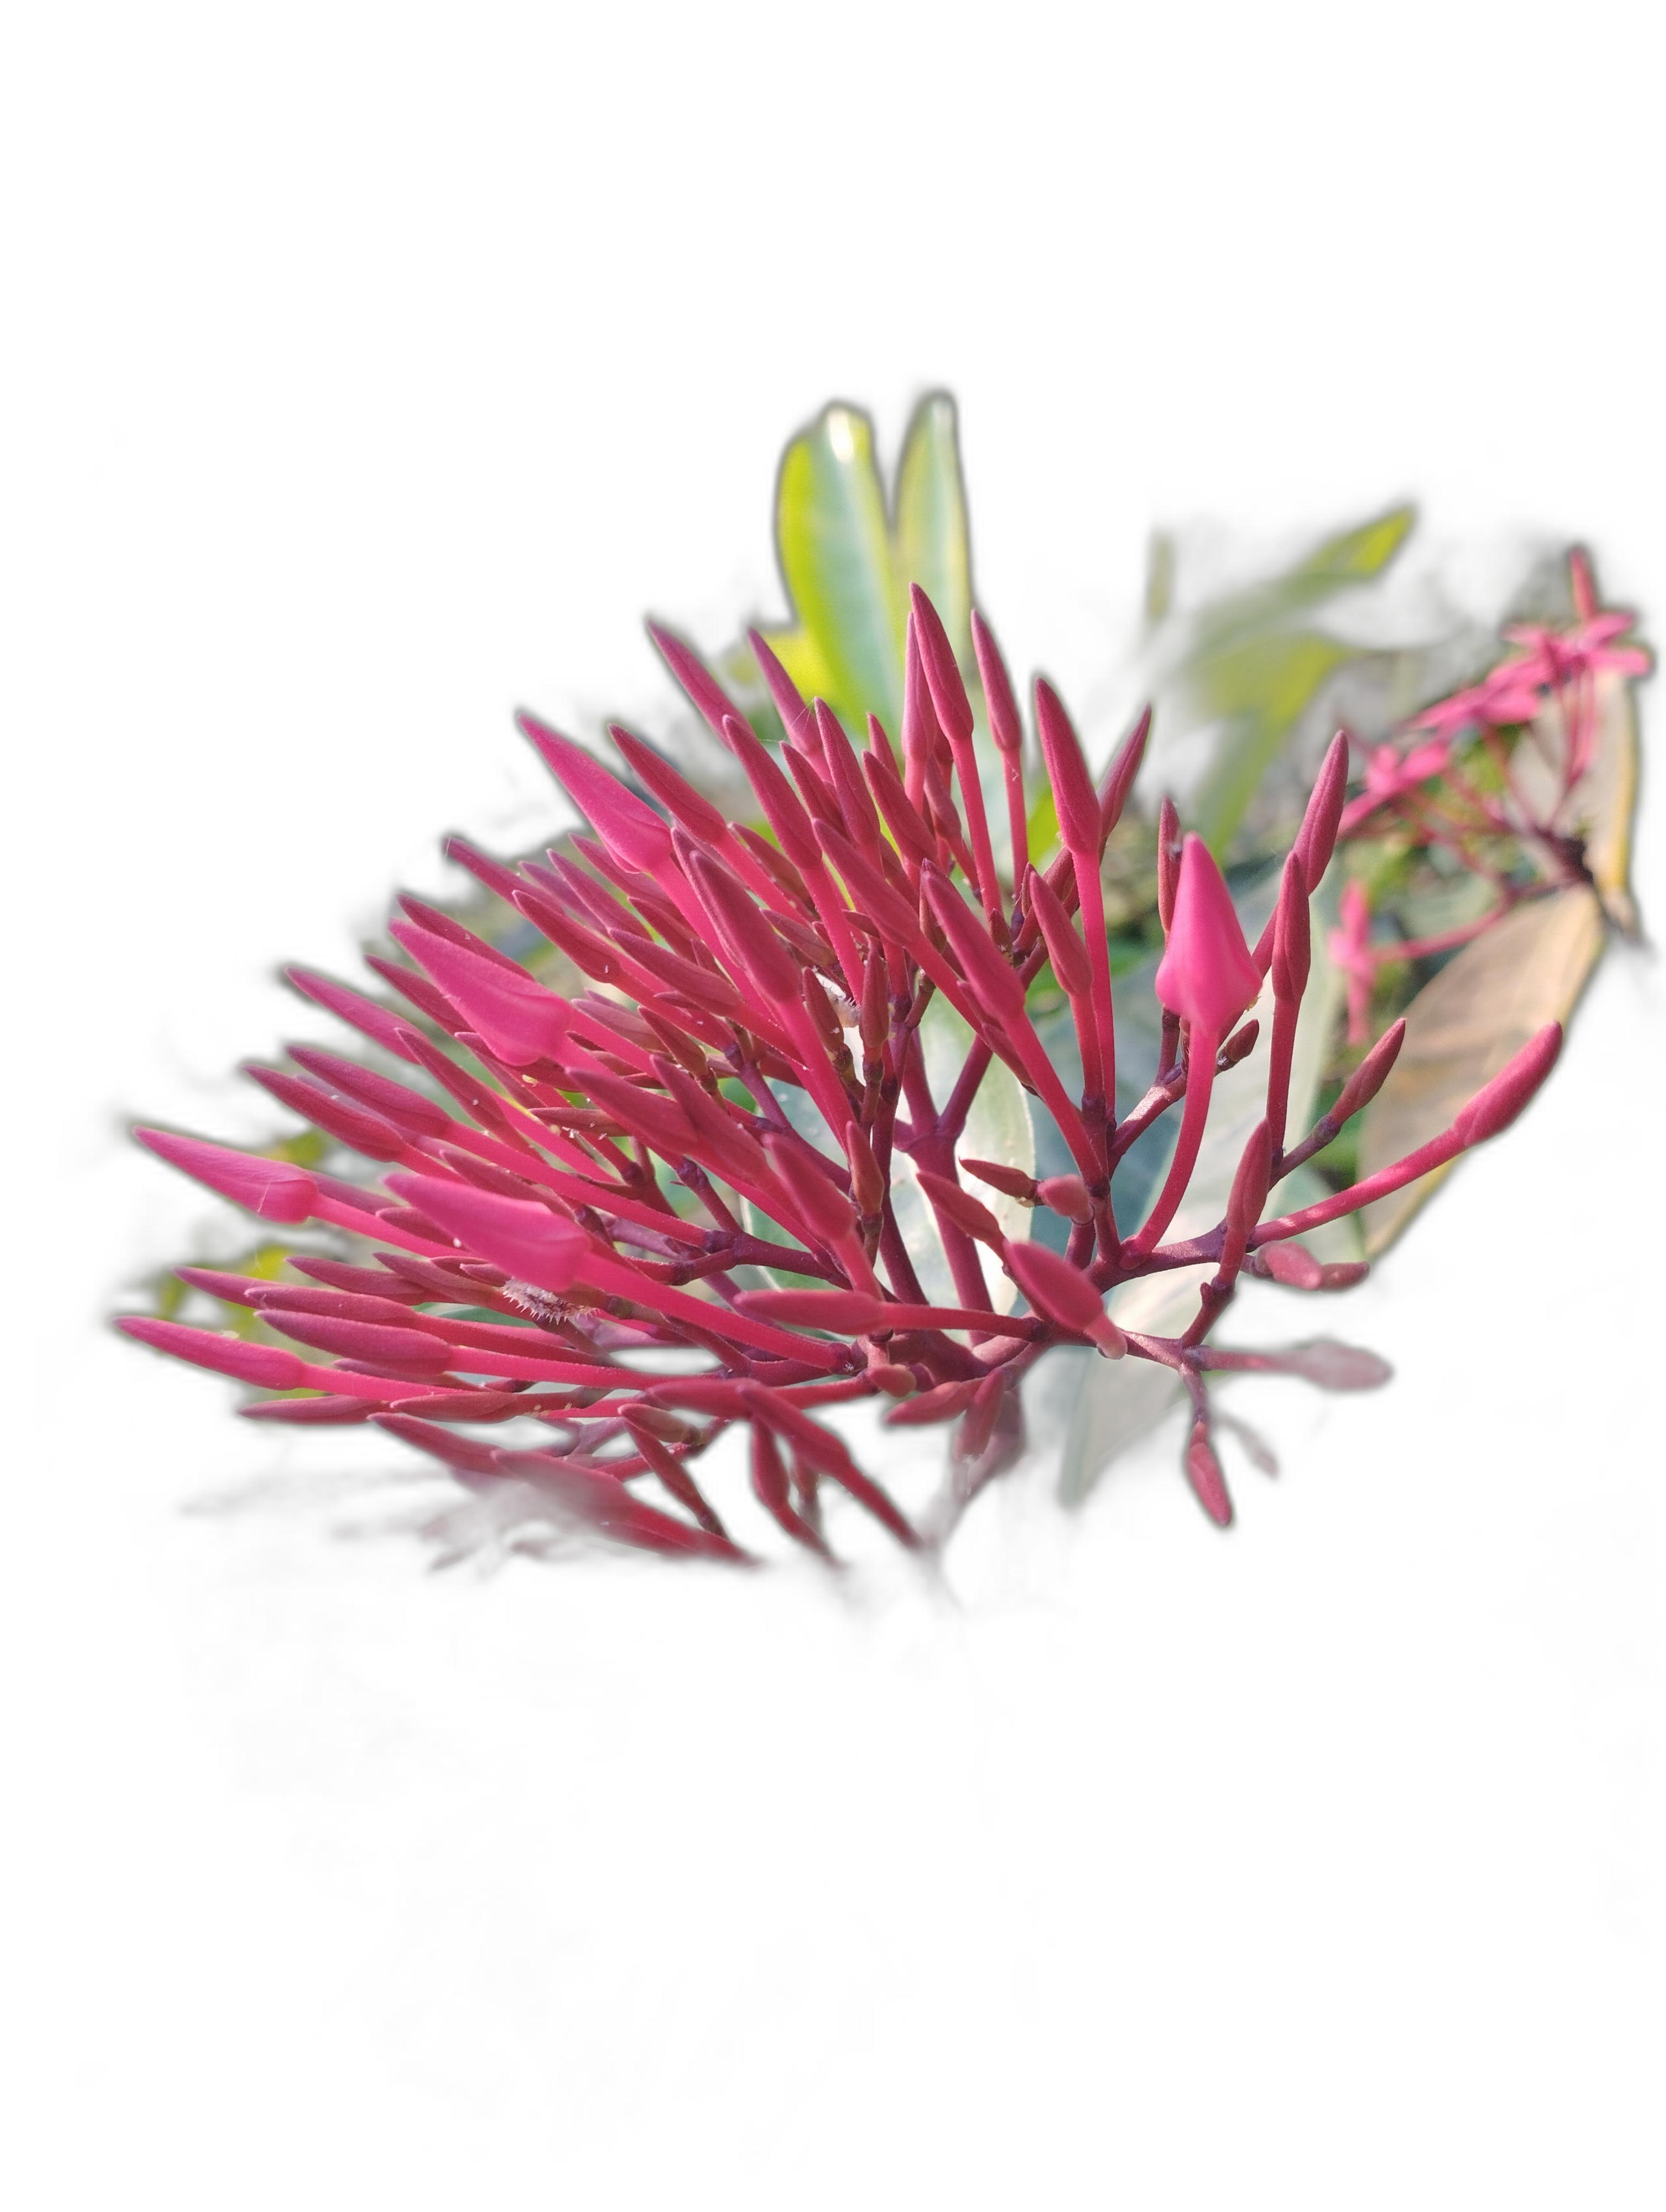
Label: Jungle geranium